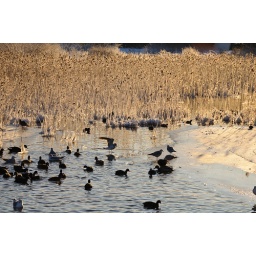
The current in this area prevents the water from freezing. A clear advantage for the birds.